Rapid Metro Gurgaon

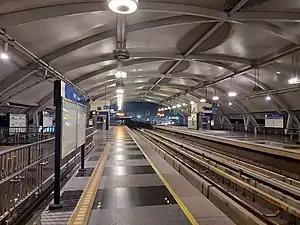
Platform No 1, towards Sector 55-56, Phase 2 Metro Station

A metro line between Sikanderpur and National Highway 8 was originally proposed in September 2007. The Haryana Urban Development Authority (HUDA) invited expressions of interest to construct the metro line on built-operate-transfer basis with a 99-year lease in 2008. However, real estate developer DLF wanted to provide metro connectivity to its Cyber City. A new tender was issued in July 2008, with the DLF-IL&FS consortium emerging as the only bidder. The project was initially conceived as a collaborative venture between Enso Group, DLF and Infrastructure Leasing & Financial Services (IL&FS). Rapid Metro is the first fully privately financed modern metro system in the world. Rapid Metro did not even get the 20 acres of land, which it required to construct the first phase of the project, at any concessional rate from the state.